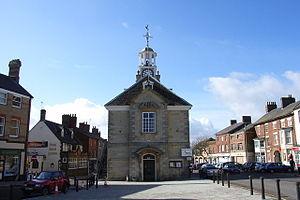
Brackley est une ville anglaise, située au sud du Northamptonshire, à une centaine de kilomètres au nord-ouest de Londres. Elle abrite 11 000 habitants pour une superficie de 681.92 hectares.